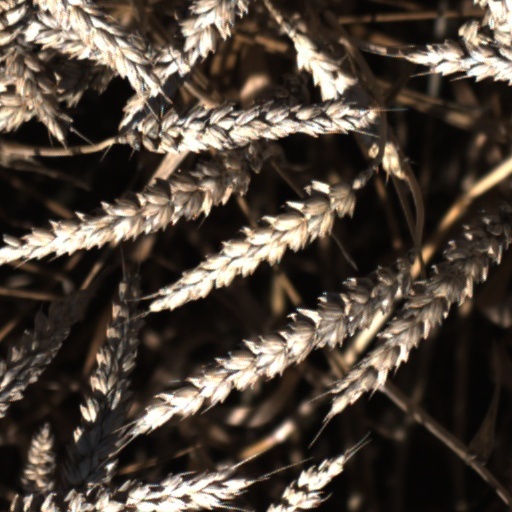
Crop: wheat